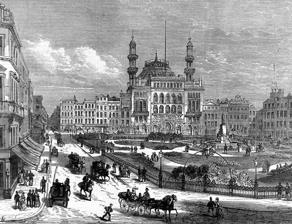
Building: Alhambra Theatre of Variety
Country: United Kingdom
Year built: 1858
Former theatre in London, United Kingdom This article is about the former theatre in London. For other uses, see Alhambra Theatres . Alhambra Theatre 1854 Royal Panopticon 1858 Alhambra Circus 1864 Alhambra Music Hall 1884 Alhambra Theatre Also: Royal Alhambra Palace; Alhambra Theatre of Varieties; Theatre Royal, Alhambra; Great United States Circus and New Alhambra Theatre The Alhambra Theatre dominated Leicester Square in 1874 Address 23–27 Leicester Square Westminster , London Coordinates 51°30′38″N 0°07′45″W / 51.5105°N 0.12915°W / 51.5105; -0.12915 Type Music hall Current use Odeon Leicester Square (on site) Construction Rebuilt 1866 & 1881 Perry and Reed 1884 Reed 1888 Edward Clark 1892 Clark and Pollard 1897 W. M. Bruton 1912 Frank Matcham Years active 1854–1936 Architect T. Hayter Lewis The Alhambra Theatre was a popular theatre and music hall located on the east side of Leicester Square , in the West End of London. It was built as the Royal Panopticon of Science and Arts, opening on 18 March 1854. It was closed after two years for a circus ring to be added, and reopened in April 1858 as the Alhambra. The name was also adopted by many other British music hall theatres located elsewhere: the Alhambra Theatre, Bradford , the Alhambra Theatre Glasgow , etc. The name comes from association with the Moorish splendour of the Alhambra palace in Granada , Spain. The building was demolished in 1936. History Origins The Alhambra was originally known as the Royal Panopticon and was a landmark building at 23–27 Leicester Square, completed in 1854 by T. Hayter Lewis as a venue for showcasing the finest in the arts and for scientific demonstrations and popular education. This lasted for two years, and then the decision to add a circus ring was taken. When it reopened on 3 April 1858 it was renamed the Alhambra. The 1858 building conversion to the Alhambra Circus , was also by T. Hayter Lewis. It had a 104 feet (31.7 m) frontage and was very tall for the time. It was built in a Moorish style, with lavish fenestration, two towers and a dome, similar to the eponymous Bradford theatre in architectural style. It was a complete contrast with the neighbouring buildings. Inside there was a central rotunda 94 feet (29 m) in diameter and 94 feet (29 m) high. There was a secondary entrance to the rear on Charing Cross Road . Jules Léotard , The Daring Young Man on the Flying Trapeze , performed his aerial act at the Alhambra. The Leicester Square theatre's name was changed frequently, but usually reflected the building's (very loose) stylistic associations with the celebrated Alhambra in Granada , Spain . By 1864, the circus had become the Alhambra Music Hall. Rebuilding by Perry and Reed occurred in 1866 and 1881. From 1871, when it obtained a licence, an equestrian ballet was performed. From 1872 to 1898 (except for 1883–84) Georges Jacobi was musical director of the Alhambra. Over the years he composed more than 100 works for ballet; many of them performed at the Alhambra where for some years the prima ballerina was Emma Palladino . The Alhambra was destroyed by fire in 1882, and was rebuilt in a more restrained style by Reed, reopening in 1884 as the Alhambra Theatre. Further rebuildings were in 1888 by Edward Clark, 1892 by Clark and Pollard, 1897 by W. M. Brutton , and in 1912 by the prolific theatre architect, Frank Matcham . Other names used during the life of the theatre were the Royal Alhambra Palace; Alhambra Theatre of Varieties; Theatre Royal, Alhambra; Great United States Circus and New Alhambra Theatre. Entertainments London's Alhambra was predominantly used for the popular entertainment of the day, music hall . The usual music hall acts were performed, as well as the début of Jules Léotard performing his aerial act, above the heads of diners in May 1861. Other entertainments included "patriotic demonstrations" celebrating the British Empire and British military successes. The theatre also staged ballet and light opera .  In the 1860s, John Hollingshead took over management at the Alhambra and made it famous for its sumptuous staging, alluring corps de ballet and the notorious front-of-house Promenade bar. At its bars, the attractions of the Alhambra's ballet were not merely artistic: You must please imagine yourself a man about town, with money in your pocket and a fancy for a night of pleasure. It is early in the year 1870. You find a congenial companion with similar inclination, and after a leisurely dinner at the club you find yourself looking at the Alhambra. You are purposely too late for the strident 'variety' with which the programme opens, but in easy time for the Ballet which concludes the first half and is followed by a long – a very long – interval. The interval is one of the main features of the show, for the huge basement canteen is open to any of the audience who think a visit worth while ... You wander down after the ballet, pick up a couple of dancers and buy them champagne. They are cheerful young women still wearing their scanty ballet costumes and with plenty to say for themselves. Nearly an hour passes in telling stories and gossiping about the crowd of swells and chorines who skirmish and lounge and laugh in the long, bare but well lighted room. It is now nearly time for the notorious Can-Can , and you prepare to return to your seats. The ladies wish to say thank you for their wine, and each, with an arm round your neck or his, puts unmistakable provocation into her kiss. She probably ventures other familiarities, and certainly asks softly if you will be near the stage-door when the show is over. — Michael Sadleir , Fanny by Gaslight (1940) The Can-Can as presented at the Alhambra by the 'Parisian Colonna' troupe proved so sexually provocative that in October 1870 the Alhambra was deprived of its dancing licence. Programme cover from The Bing Boys Are Here , 1916, with caricatures of Alfred Lester as Oliver and George Robey as Lucifer Another example of the fare on offer was this 1882 production, written by Dion Boucicault and J. R. Planche : Marian, the giant Amazon queen, will make her first appearance in England at the Royal Alhambra Theatre on Saturday, 8th July, in the magnificent silver armour scene in the enormously successful fairy extravaganza, "Babil & Bijou". This young lady was born on the 31st January, 1866, at Benkendorf , a village near the Thuringia Mountains, Germany, and has attained the remarkable height of 8 feet 2 inches (2.49 m), and is still growing. — Alhambra Theatre poster. Marian the Giant Amazon Queen, 1882 Early films were also a part of the entertainment, with Robert W. Paul , a former collaborator of Birt Acres , presenting his first theatrical programme on 25 March 1896. This included films featuring cartoonist Tom Merry drawing caricatures of the German Emperor Kaiser Wilhelm II (1895), and Prince Bismarck (1895). Merry had previously performed his lightning fast drawing as part of a music hall stage act. During World War I, a series of hit revues played at the Alhambra that included The Bing Boys Are Here (1916), which featured the first performances of the song If You Were The Only Girl In The World , performed by Violet Lorraine and George Robey [1] . This was followed by The Bing Boys on Broadway (1917) and The Bing Boys are There (1918).  The music for the revues was written by Nat D. Ayer with lyrics by Clifford Grey, and the text was by George Grossmith Jr. Like many other theatres, the Alhambra went into decline after World War I owing to the increasing popularity of cinema and radio. It was demolished in 1936 to make way for the Odeon Leicester Square , which remains on the site. The entrance on Charing Cross Road has also been demolished and is now a modern office block. Notes